David Panuelo

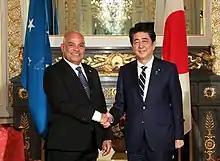
Panuelo with Japanese Prime Minister Shinzo Abe in Tokyo on 21 October 2019.

Panuelo was born on the island of Pohnpei, where he completed much of his early education. He went to college in the United States, earning a BA in political science from Eastern Oregon University in 1987.